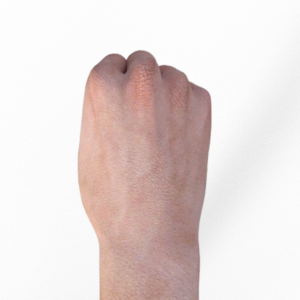
Label: rock